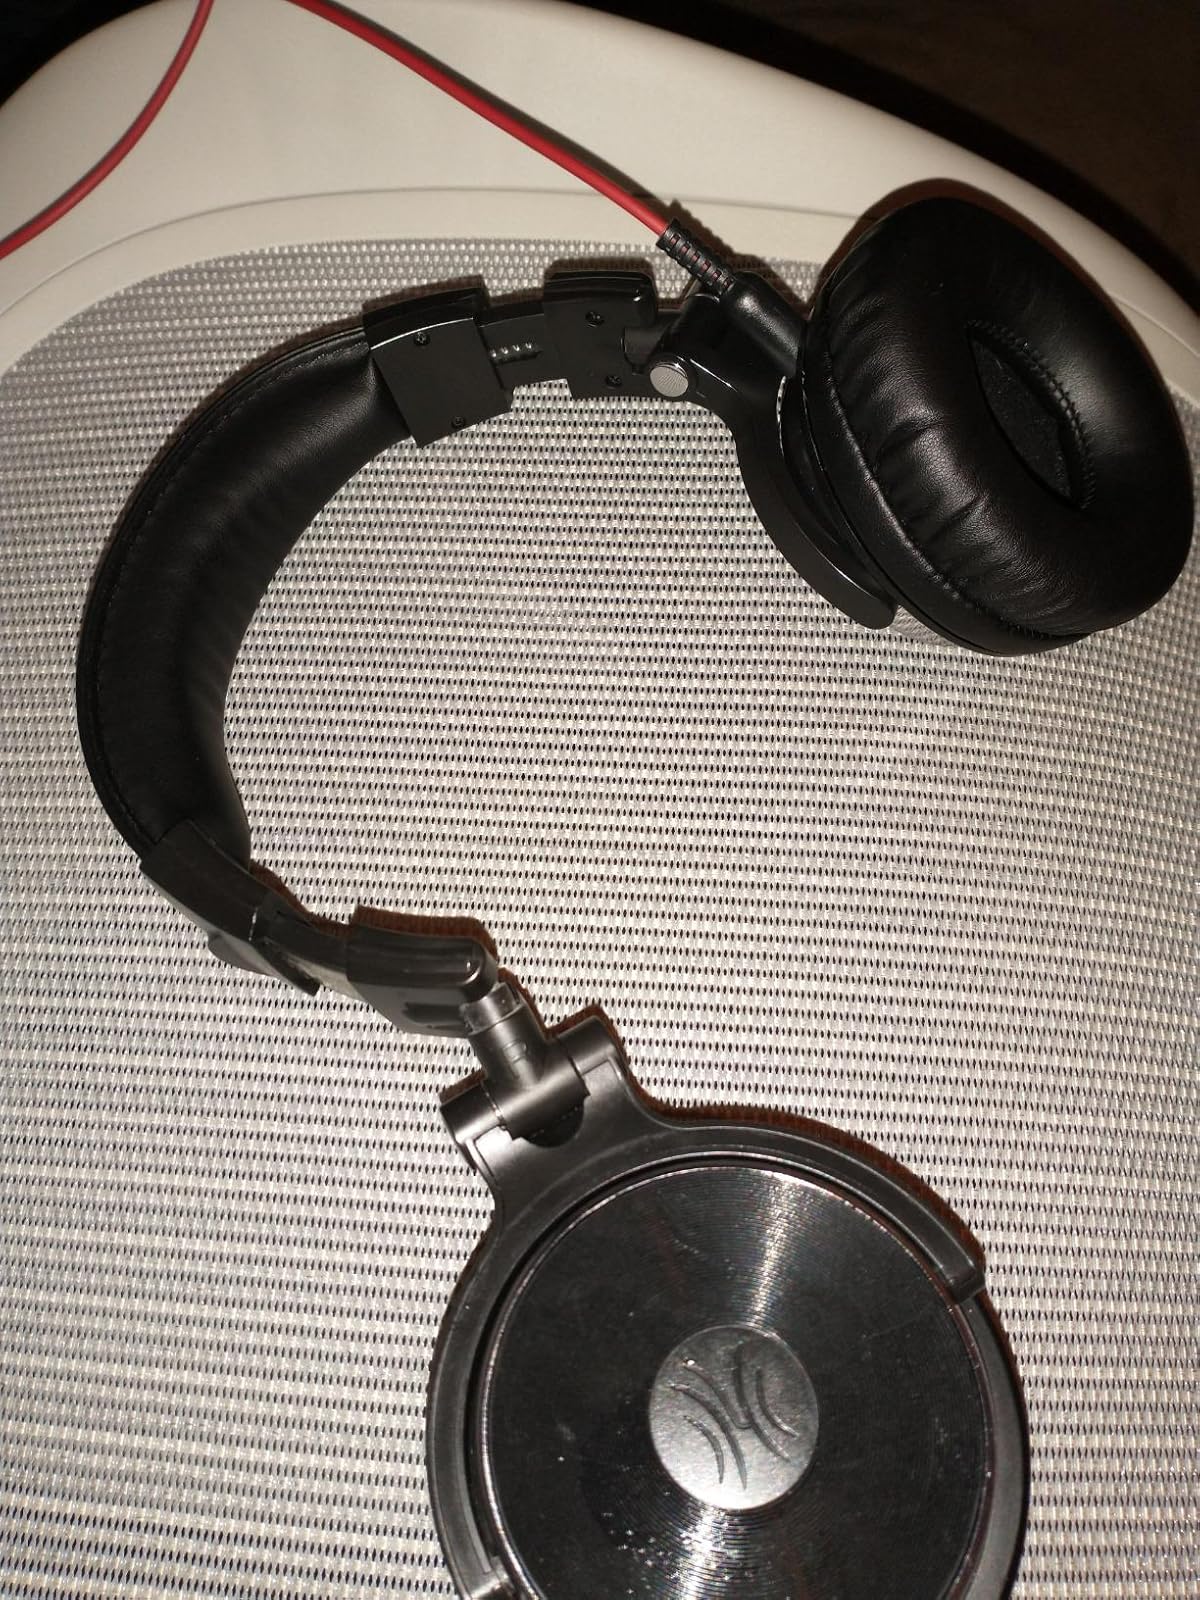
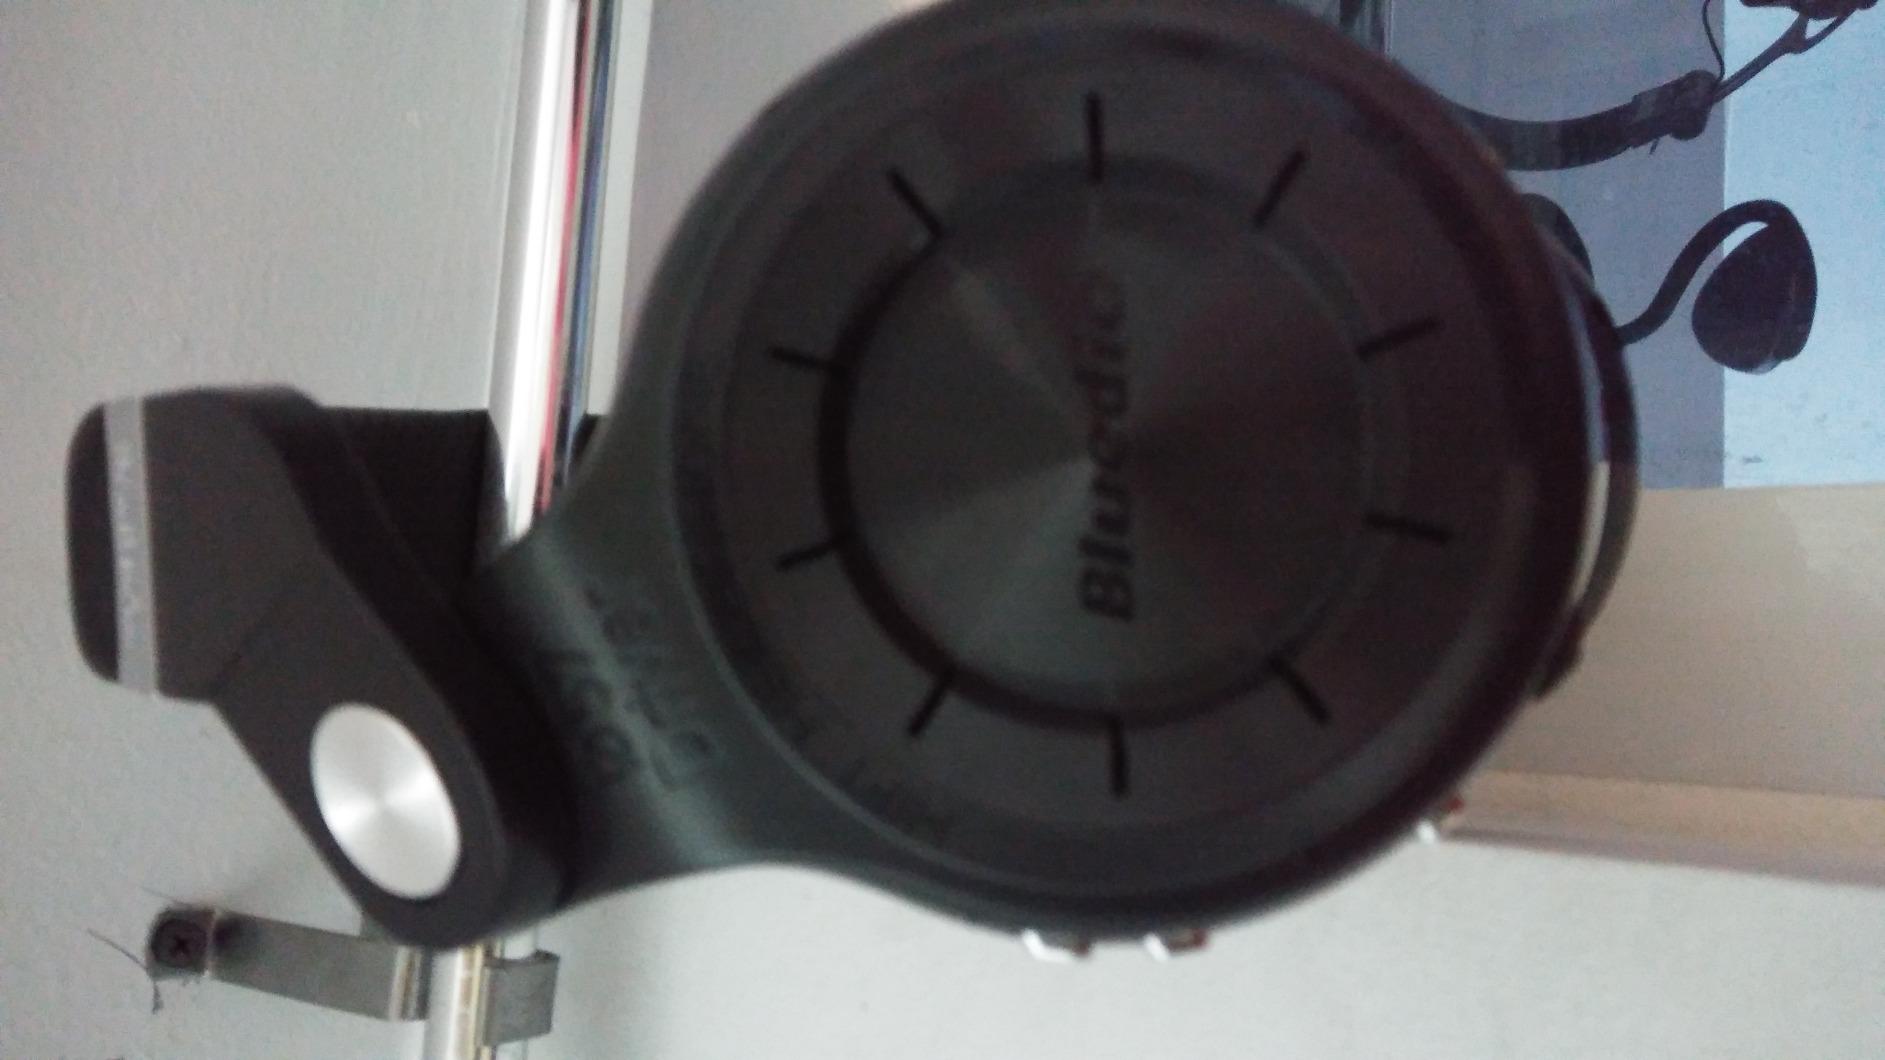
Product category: headphones
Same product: no